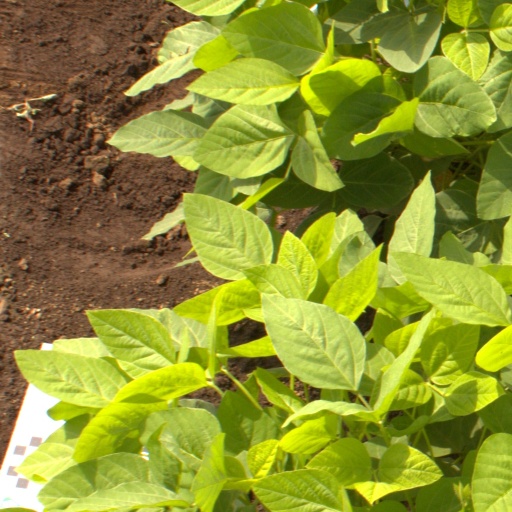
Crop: soybean